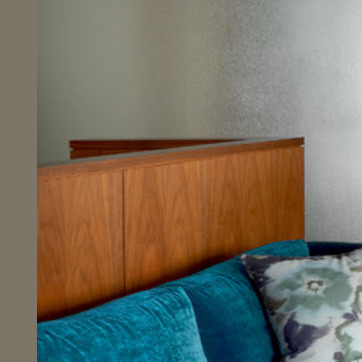
Material: wood